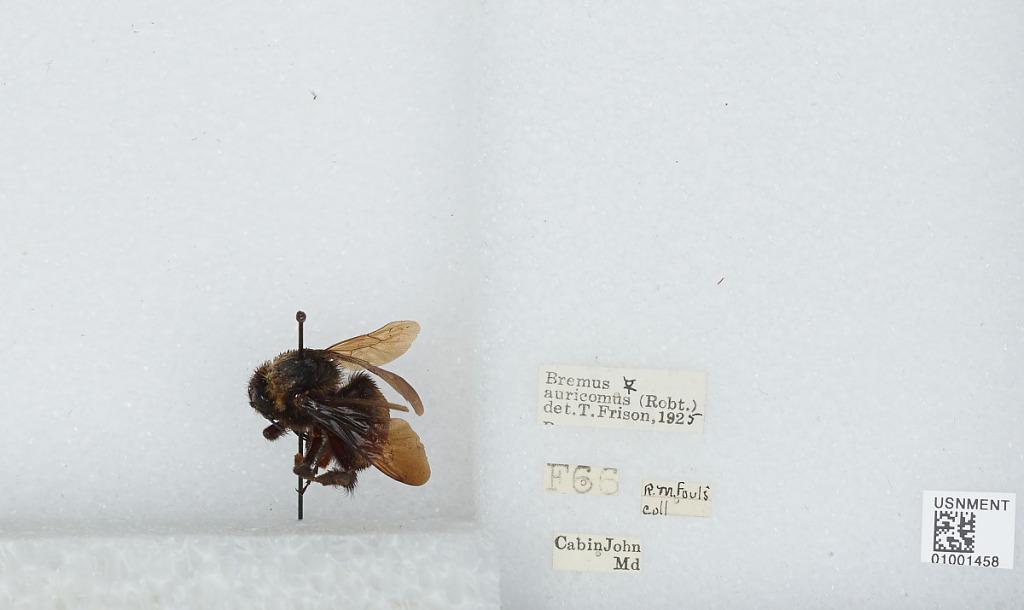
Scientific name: Bombus (Bombias) auricomus (Robertson)
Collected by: R. Fouts
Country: United States
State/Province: Maryland
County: Montgomery
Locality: Cabin John
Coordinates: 38.975, -77.1592
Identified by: Frison, T.